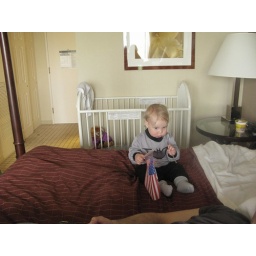
sitting on the bed in the Philadelphia Sheraton (Society Hill)....Max MUCH preferred the bed to that crib you see behind him...